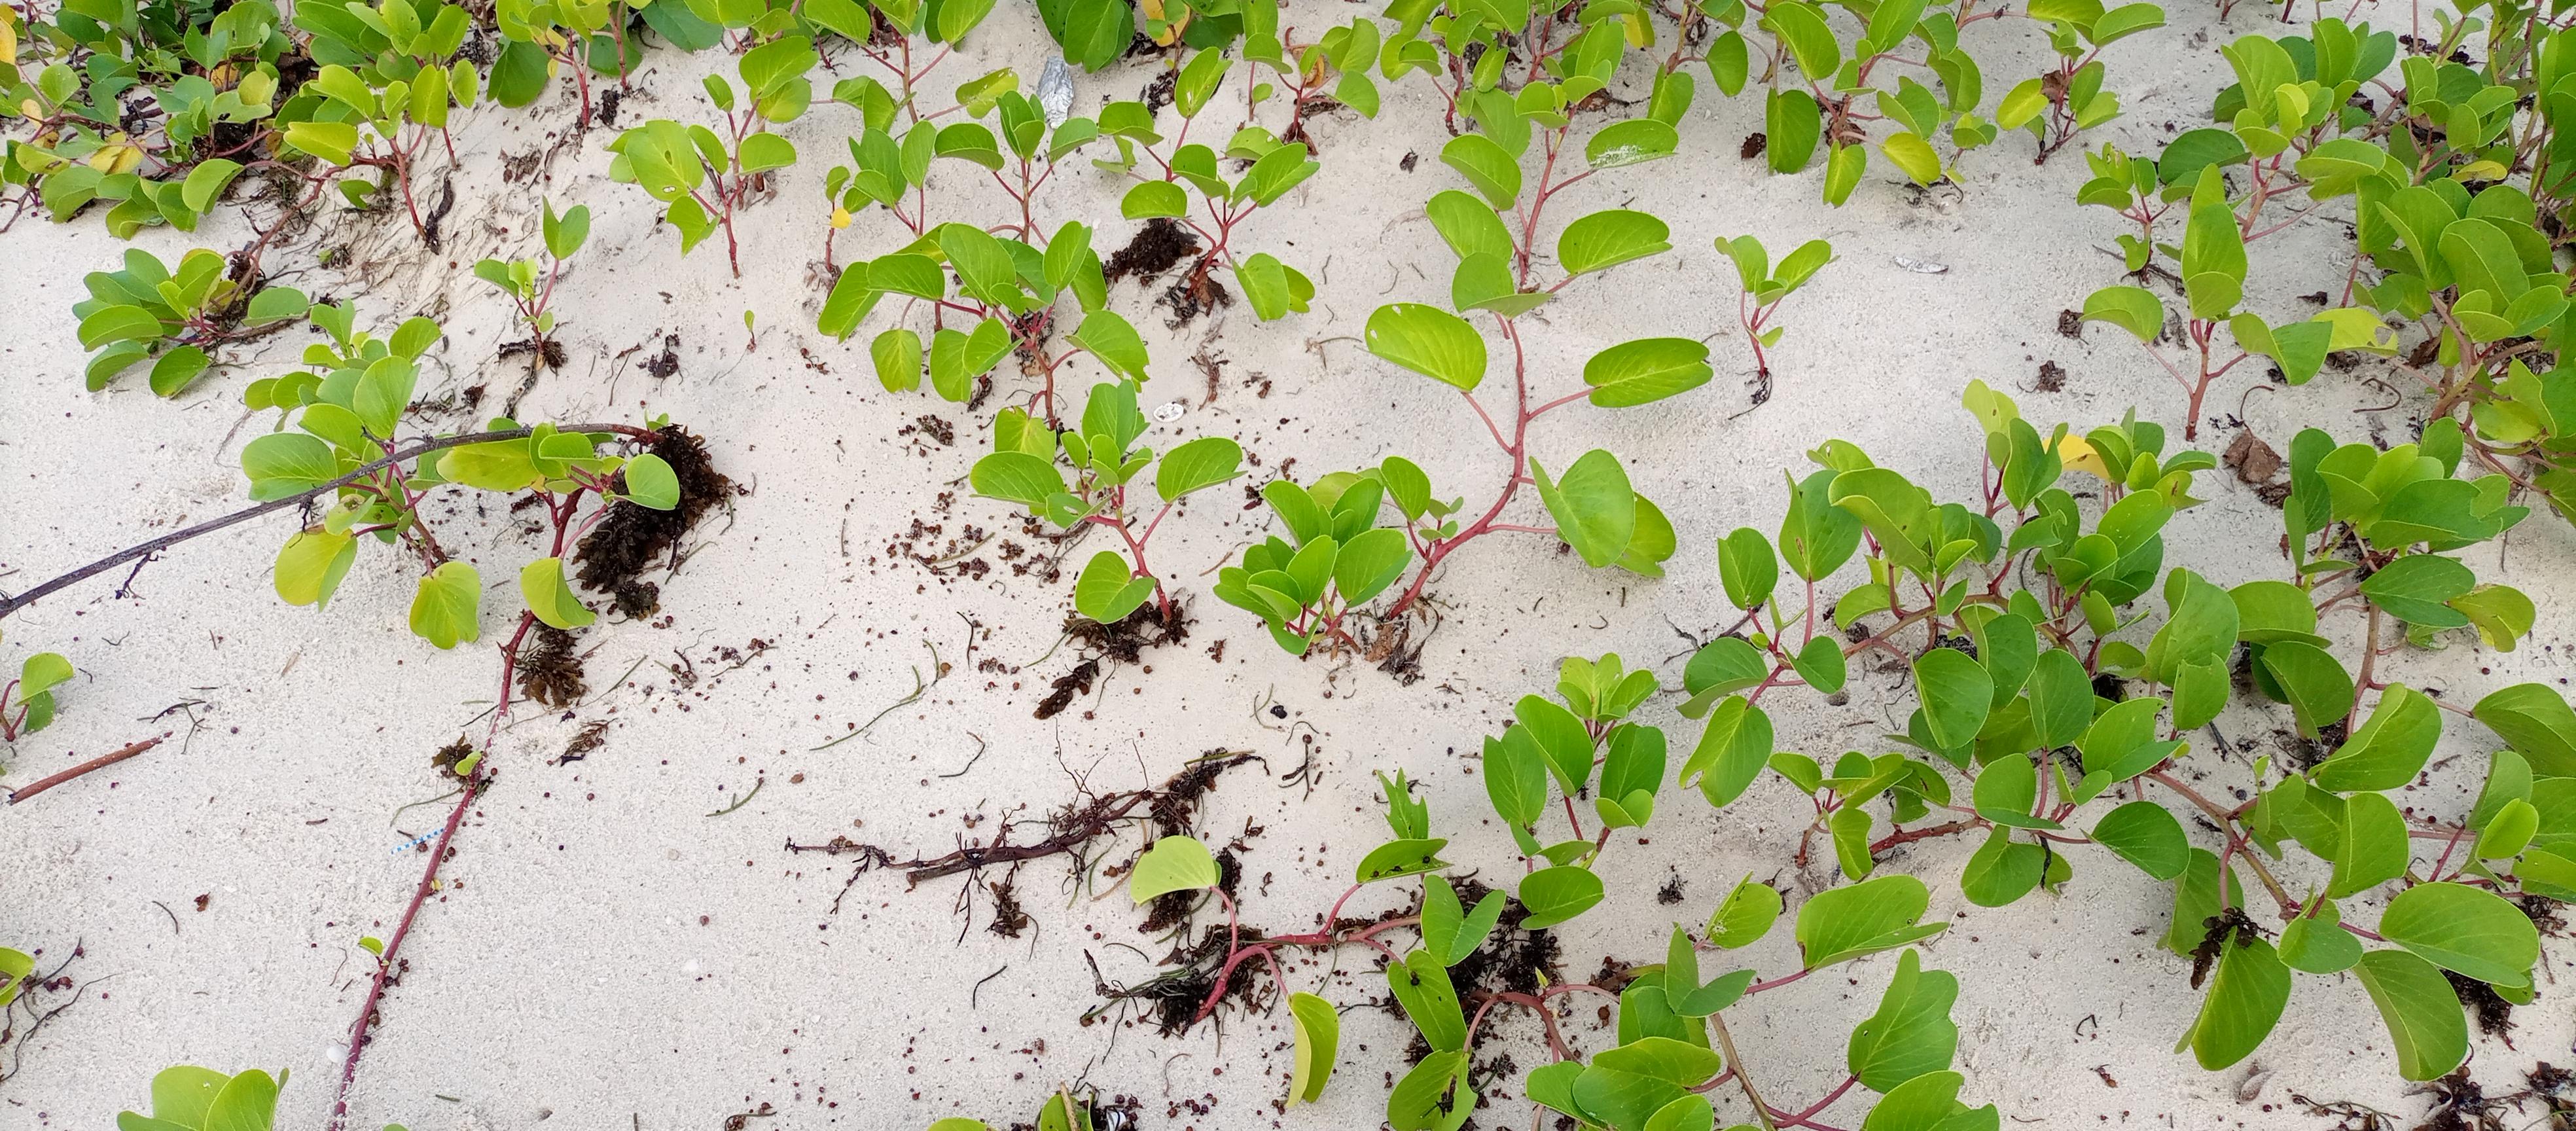
Mchanga wa bahari ukiwa umeanza kumea miti inayoenda chini kwa chini. Miti hii ipo katika rangi ya kijani wakati ambapo mchanga huo wa bahari pia uko na uchafu wa bahari kumaanisha bahari hufika hadi hapo.